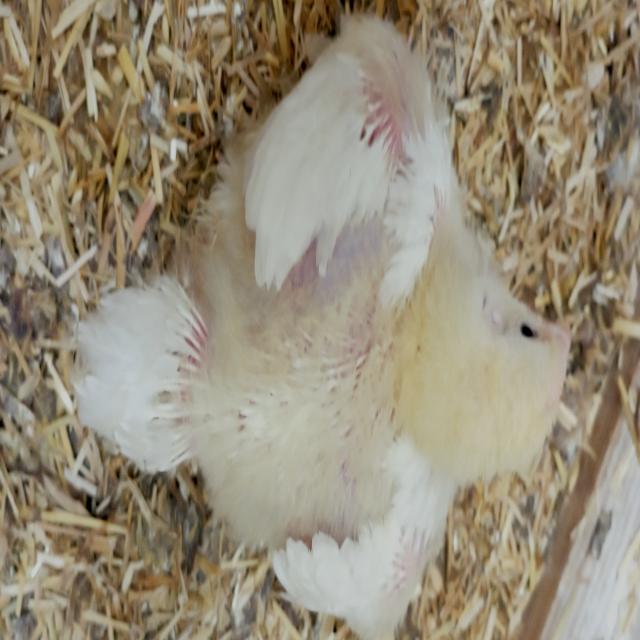
Weight: 580 g